DTA Magic

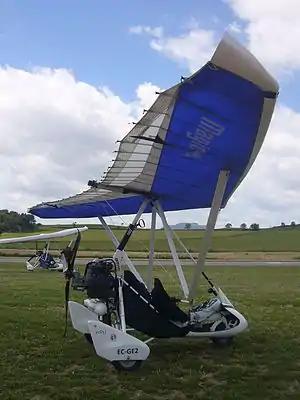
Magic wing mounted on a DTA Feeling

The DTA Magic is a French double-surface ultralight trike wing, designed and produced by DTA sarl of Montélimar and introduced in 2010. The trike wing was the first "topless" design to be offered by a French manufacturer.